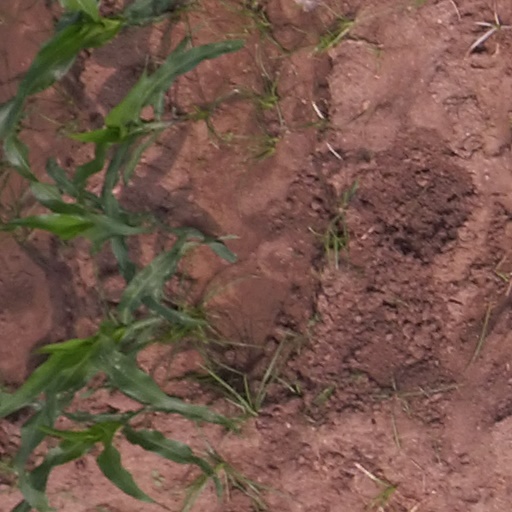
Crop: maize; corn